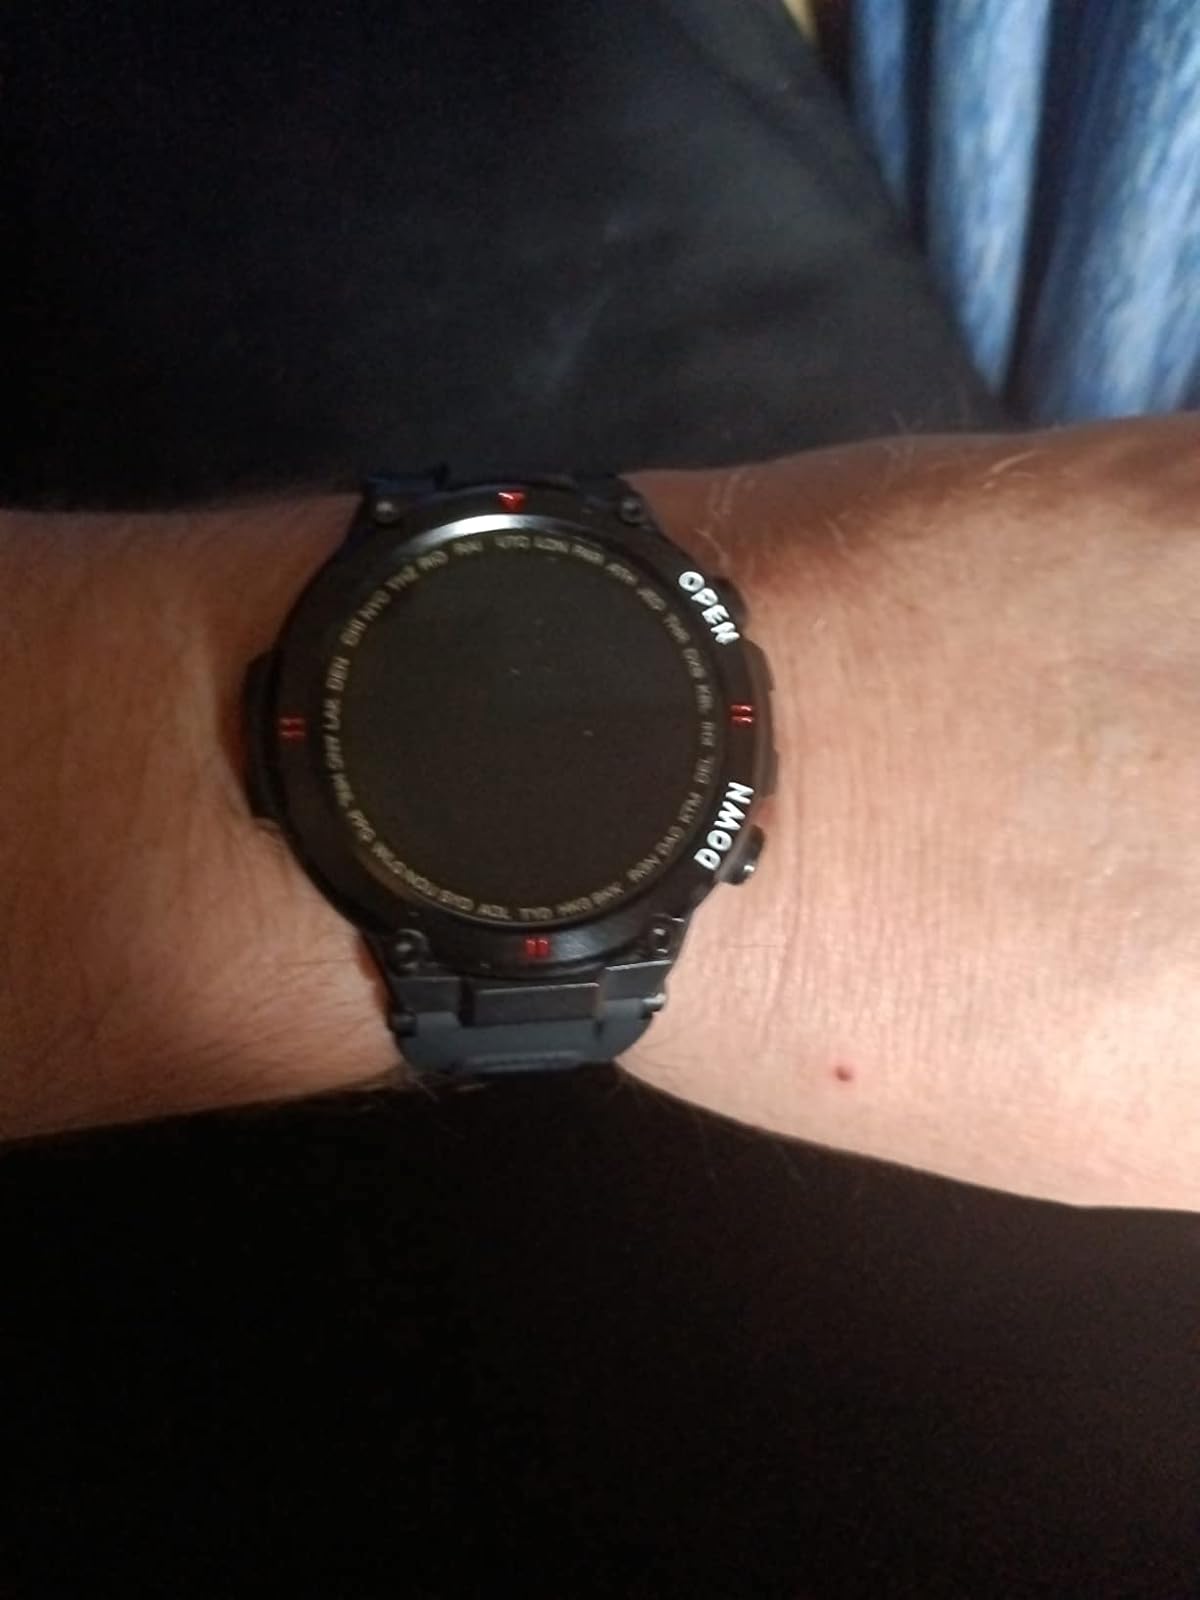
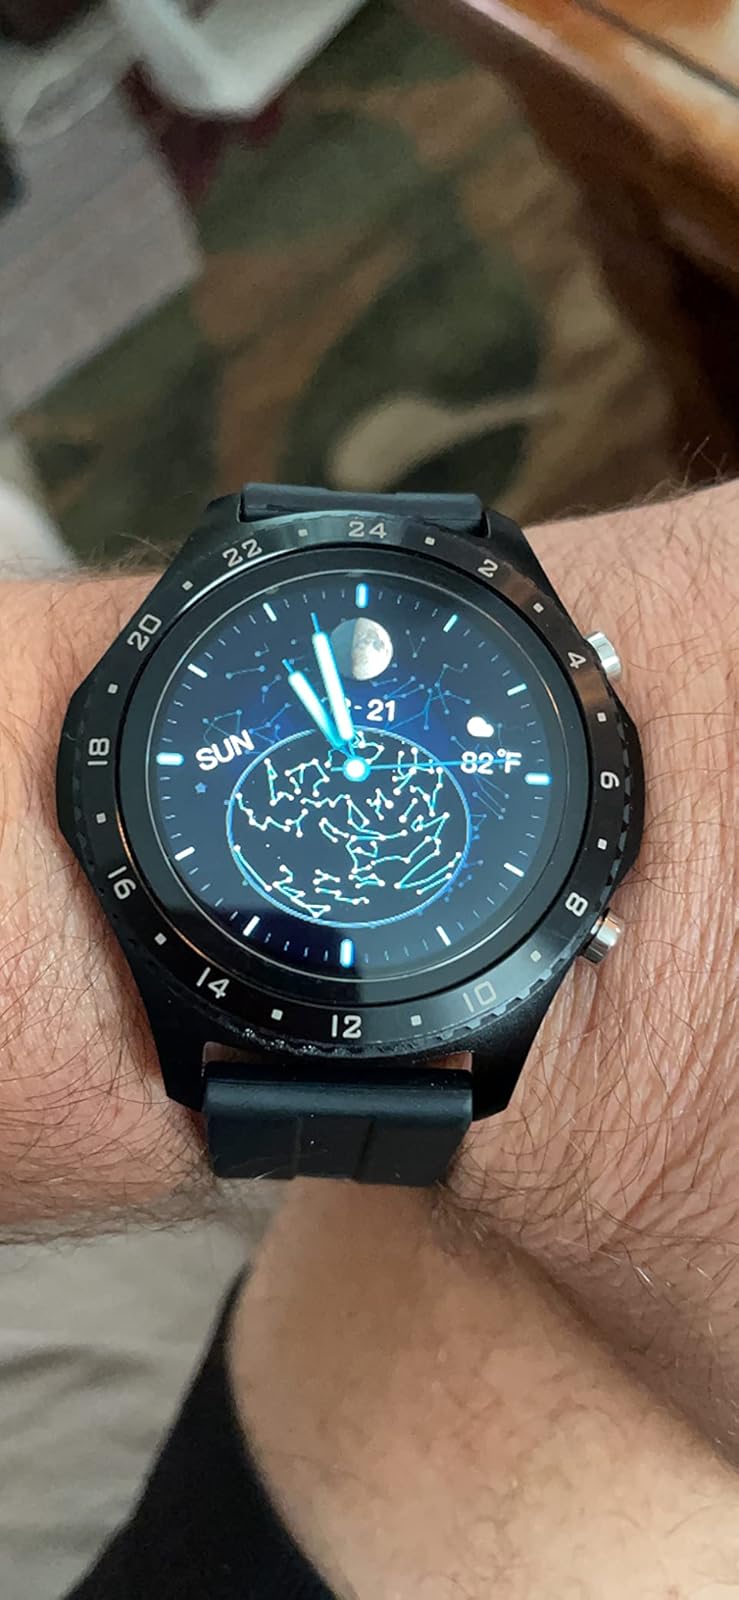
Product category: smartwatch
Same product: no